Thomas Widdrington

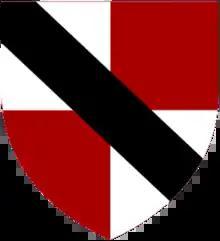
Shield of arms displayed at speaker's house.

Widdrington was the son of Lewis Mauntlaine, alias Widdrington of Cheeseburn Grange, near Stamfordham, Northumberland. He was a student at Christ's College, Cambridge in 1617 and was awarded BA in 1621. He entered Gray's Inn in 1619 and was called to the bar in 1625. He succeeded to the estate of his father in 1630. He was Recorder of Berwick from 1631 to 1658 and Recorder of York from 1638 to 1658. He was knighted at York on 1 April 1639.